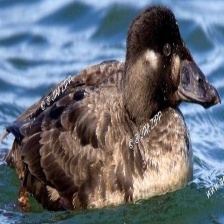
Species: SURF SCOTER
Scientific name: MELANITTA PERSPICILLATA
ImageNet parent category: drake